Timeline of Reggio Emilia

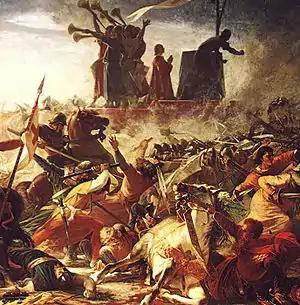
The defence of the Carroccio during the battle of Legnano (1176) by Amos Cassioli (1832–1891)

Timelines of other cities in the macroregion of Northeast Italy: